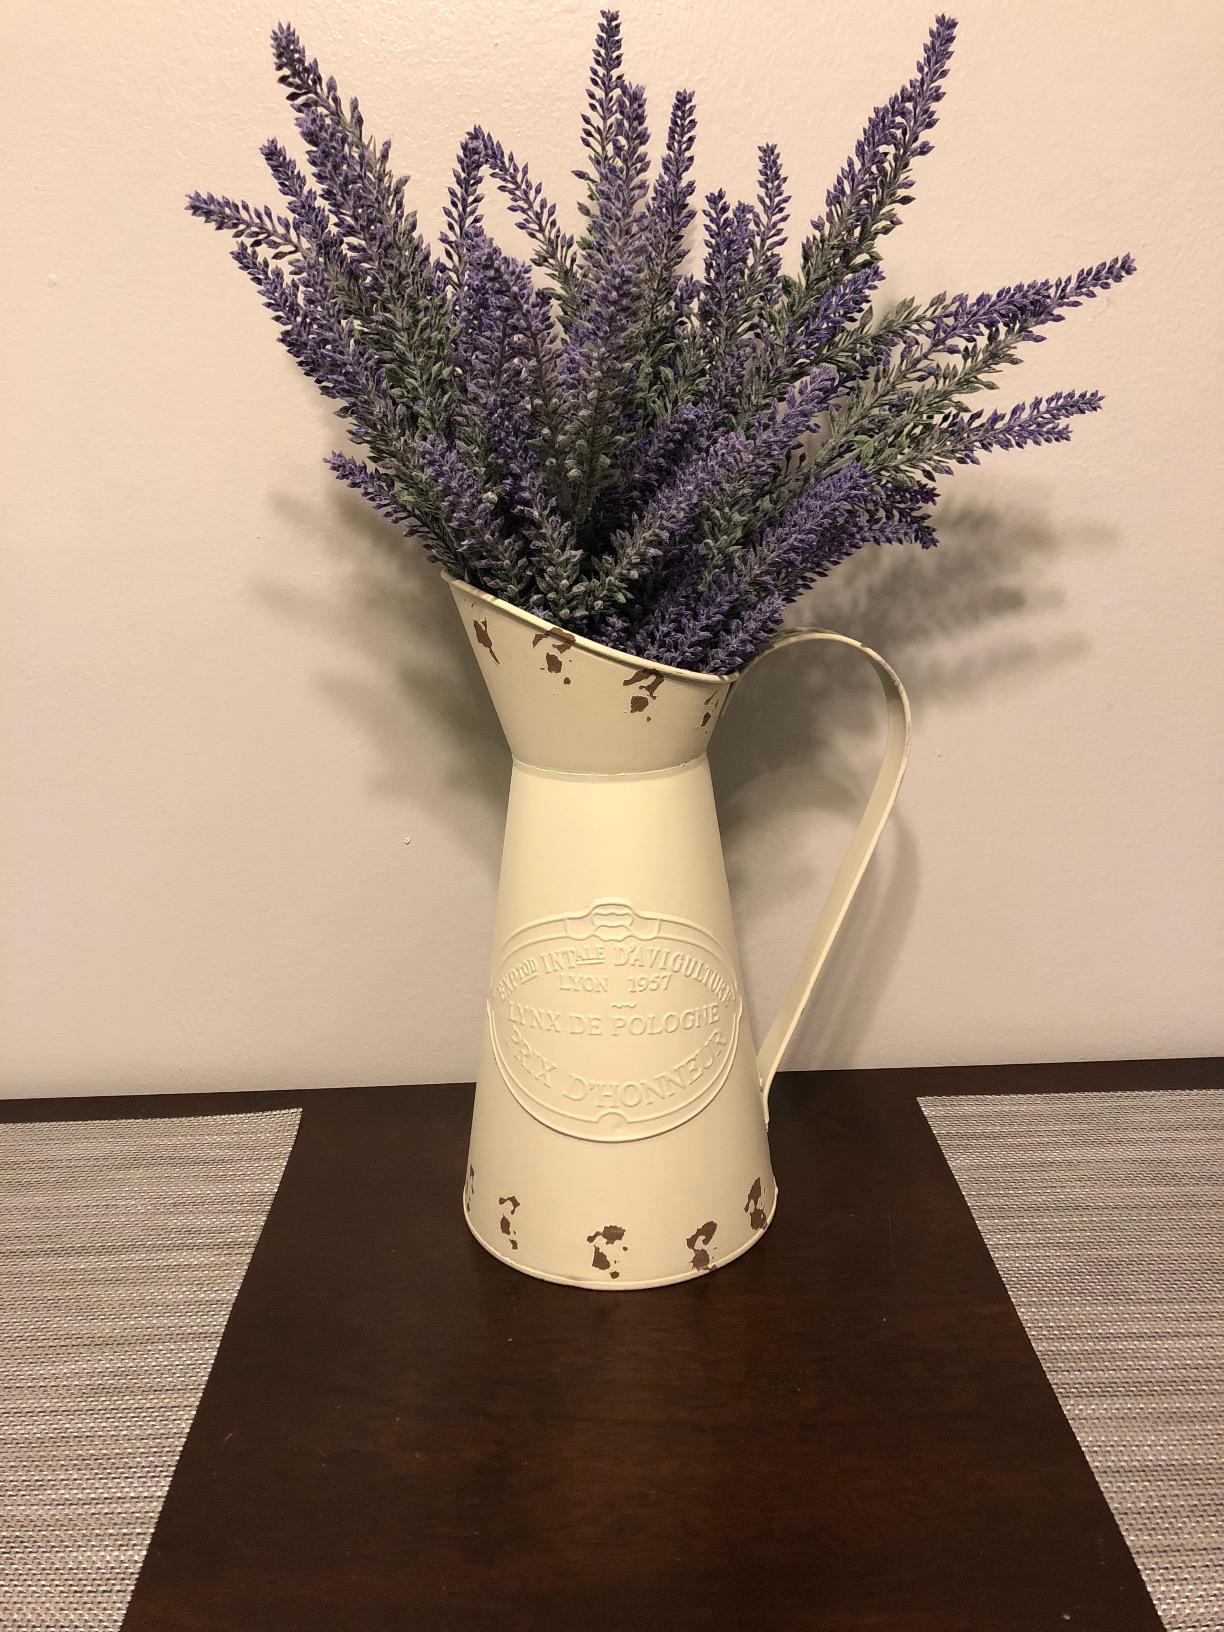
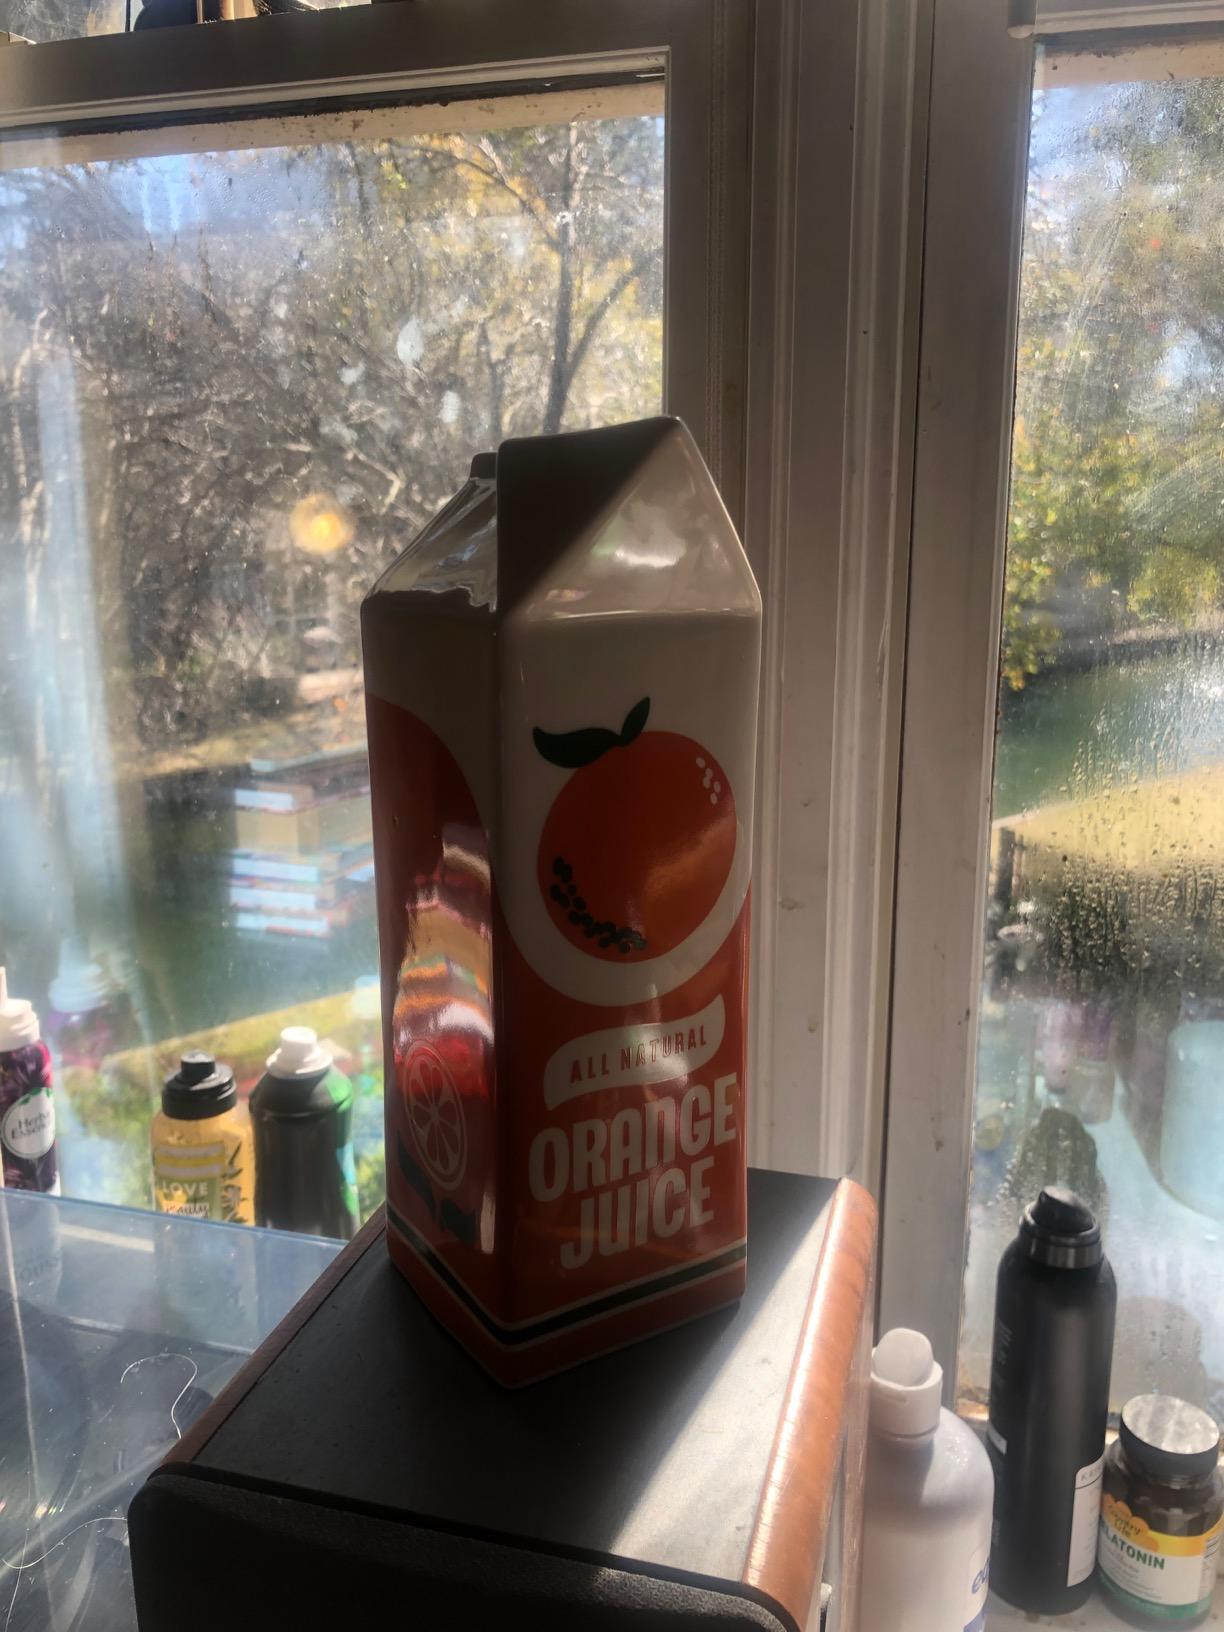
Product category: vase
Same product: no